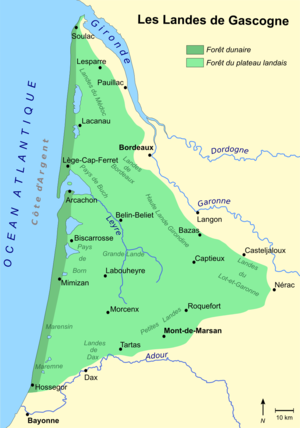
Le département français des Landes se situe dans la région Nouvelle-Aquitaine. Il est limitrophe des départements de la Gironde, de Lot-et-Garonne, du Gers et des Pyrénées-Atlantiques. Il est également baigné à l'ouest par l'océan Atlantique le long d'une côte sableuse de 106 km constitutive de la « Côte d'Argent » et bordée de hautes dunes. C'est le deuxième département le plus vaste de France métropolitaine, et il bénéficie du second plus long littoral en métropole.
Lacanau est une commune du sud-ouest de la France située dans le département de la Gironde, en région Nouvelle-Aquitaine.
La forêt des Landes de Gascogne est un massif forestier du sud-ouest de la France situé en Nouvelle-Aquitaine. D'une superficie de près d'un million d'hectares, elle est la plus grande forêt artificielle d'Europe occidentale.
Lesparre-Médoc est une commune du Sud-Ouest de la France, située au cœur du Médoc, dans le nord du département de la Gironde, en région Nouvelle-Aquitaine.
Le littoral aquitain présente des dunes sableuses sur environ 200 km de côte. Jusqu’à ce que les dunes mobiles soient stabilisées, le vent entraînait régulièrement de grandes quantités de sable à l’intérieur des terres. Certains villages ont ainsi dû être déplacés ou reconstruits et d'autres ont disparu.
Les Landes de Gascogne sont une région très faiblement peuplée, où l'habitat a véritablement commencé à se structurer, que ce soit sur le littoral ou dans les terres, à partir du XIXᵉ siècle. Le tissu urbanisé est très majoritairement rural, et on abordera ci-dessous l'urbanisme des bourgs dans un premier temps, des villes dans un second temps, dont la quasi-totalité sont en réalité de petites villes, et enfin des stations balnéaires de la Côte d'Argent. Certaines villes font exception aux principes généraux énoncés, et seront traitées à part : c'est le cas notamment des « vieilles » stations balnéaires de la côte landaise : Arcachon et Soulac.
Également appelée Landes girondines, cette région fait partie des Landes de Gascogne et s'étend au sud de la Gironde, de Hostens à Langon.
Les Landes de Gascogne constituent une région naturelle de France de près de 1,4 million d'hectares, située au débouché du Bassin aquitain sur l'océan Atlantique. Dominée par une pinède essentiellement introduite par l'Homme et des îlots d'agriculture, elle s'étend sur trois départements : la Gironde, les Landes et le Lot-et-Garonne, et concerne un périmètre de 386 communes, défini par une ordonnance de 1945.
Soulac-sur-Mer est une commune du Sud-Ouest de la France, dans le département de la Gironde, en région Nouvelle-Aquitaine.
Bouricos est un quartier de la commune de Pontenx-les-Forges, dans le département français des Landes.